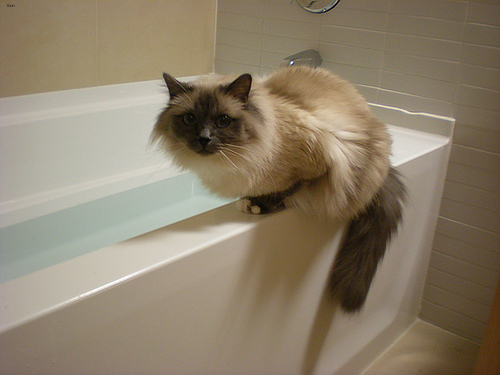
Breed: birman